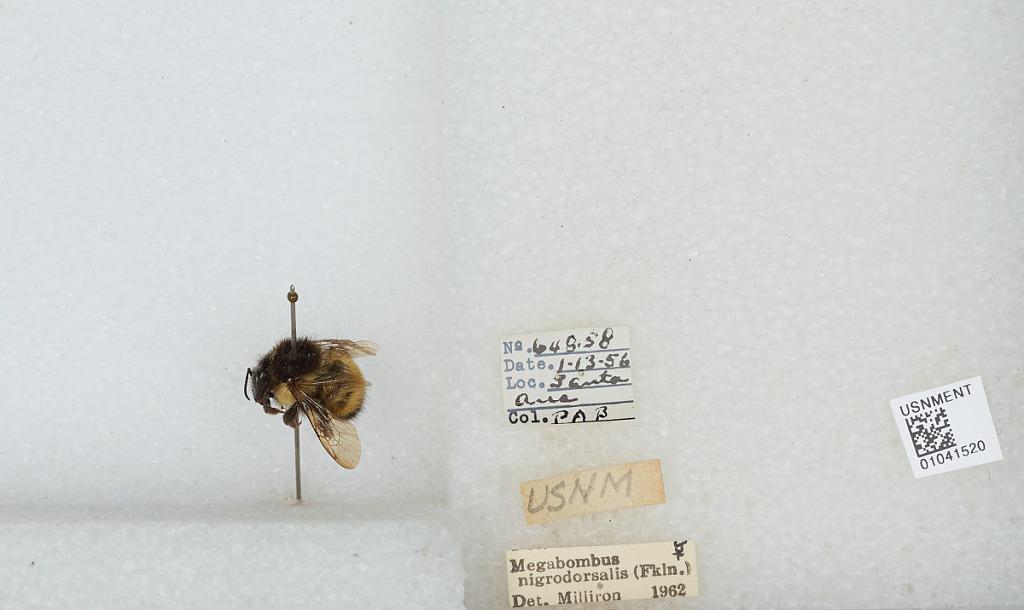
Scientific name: Bombus (Fervidobombus) weisi Friese
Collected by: P. B.
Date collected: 1956-1-1
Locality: Santa Ana
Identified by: Cockerell, T. D. A.